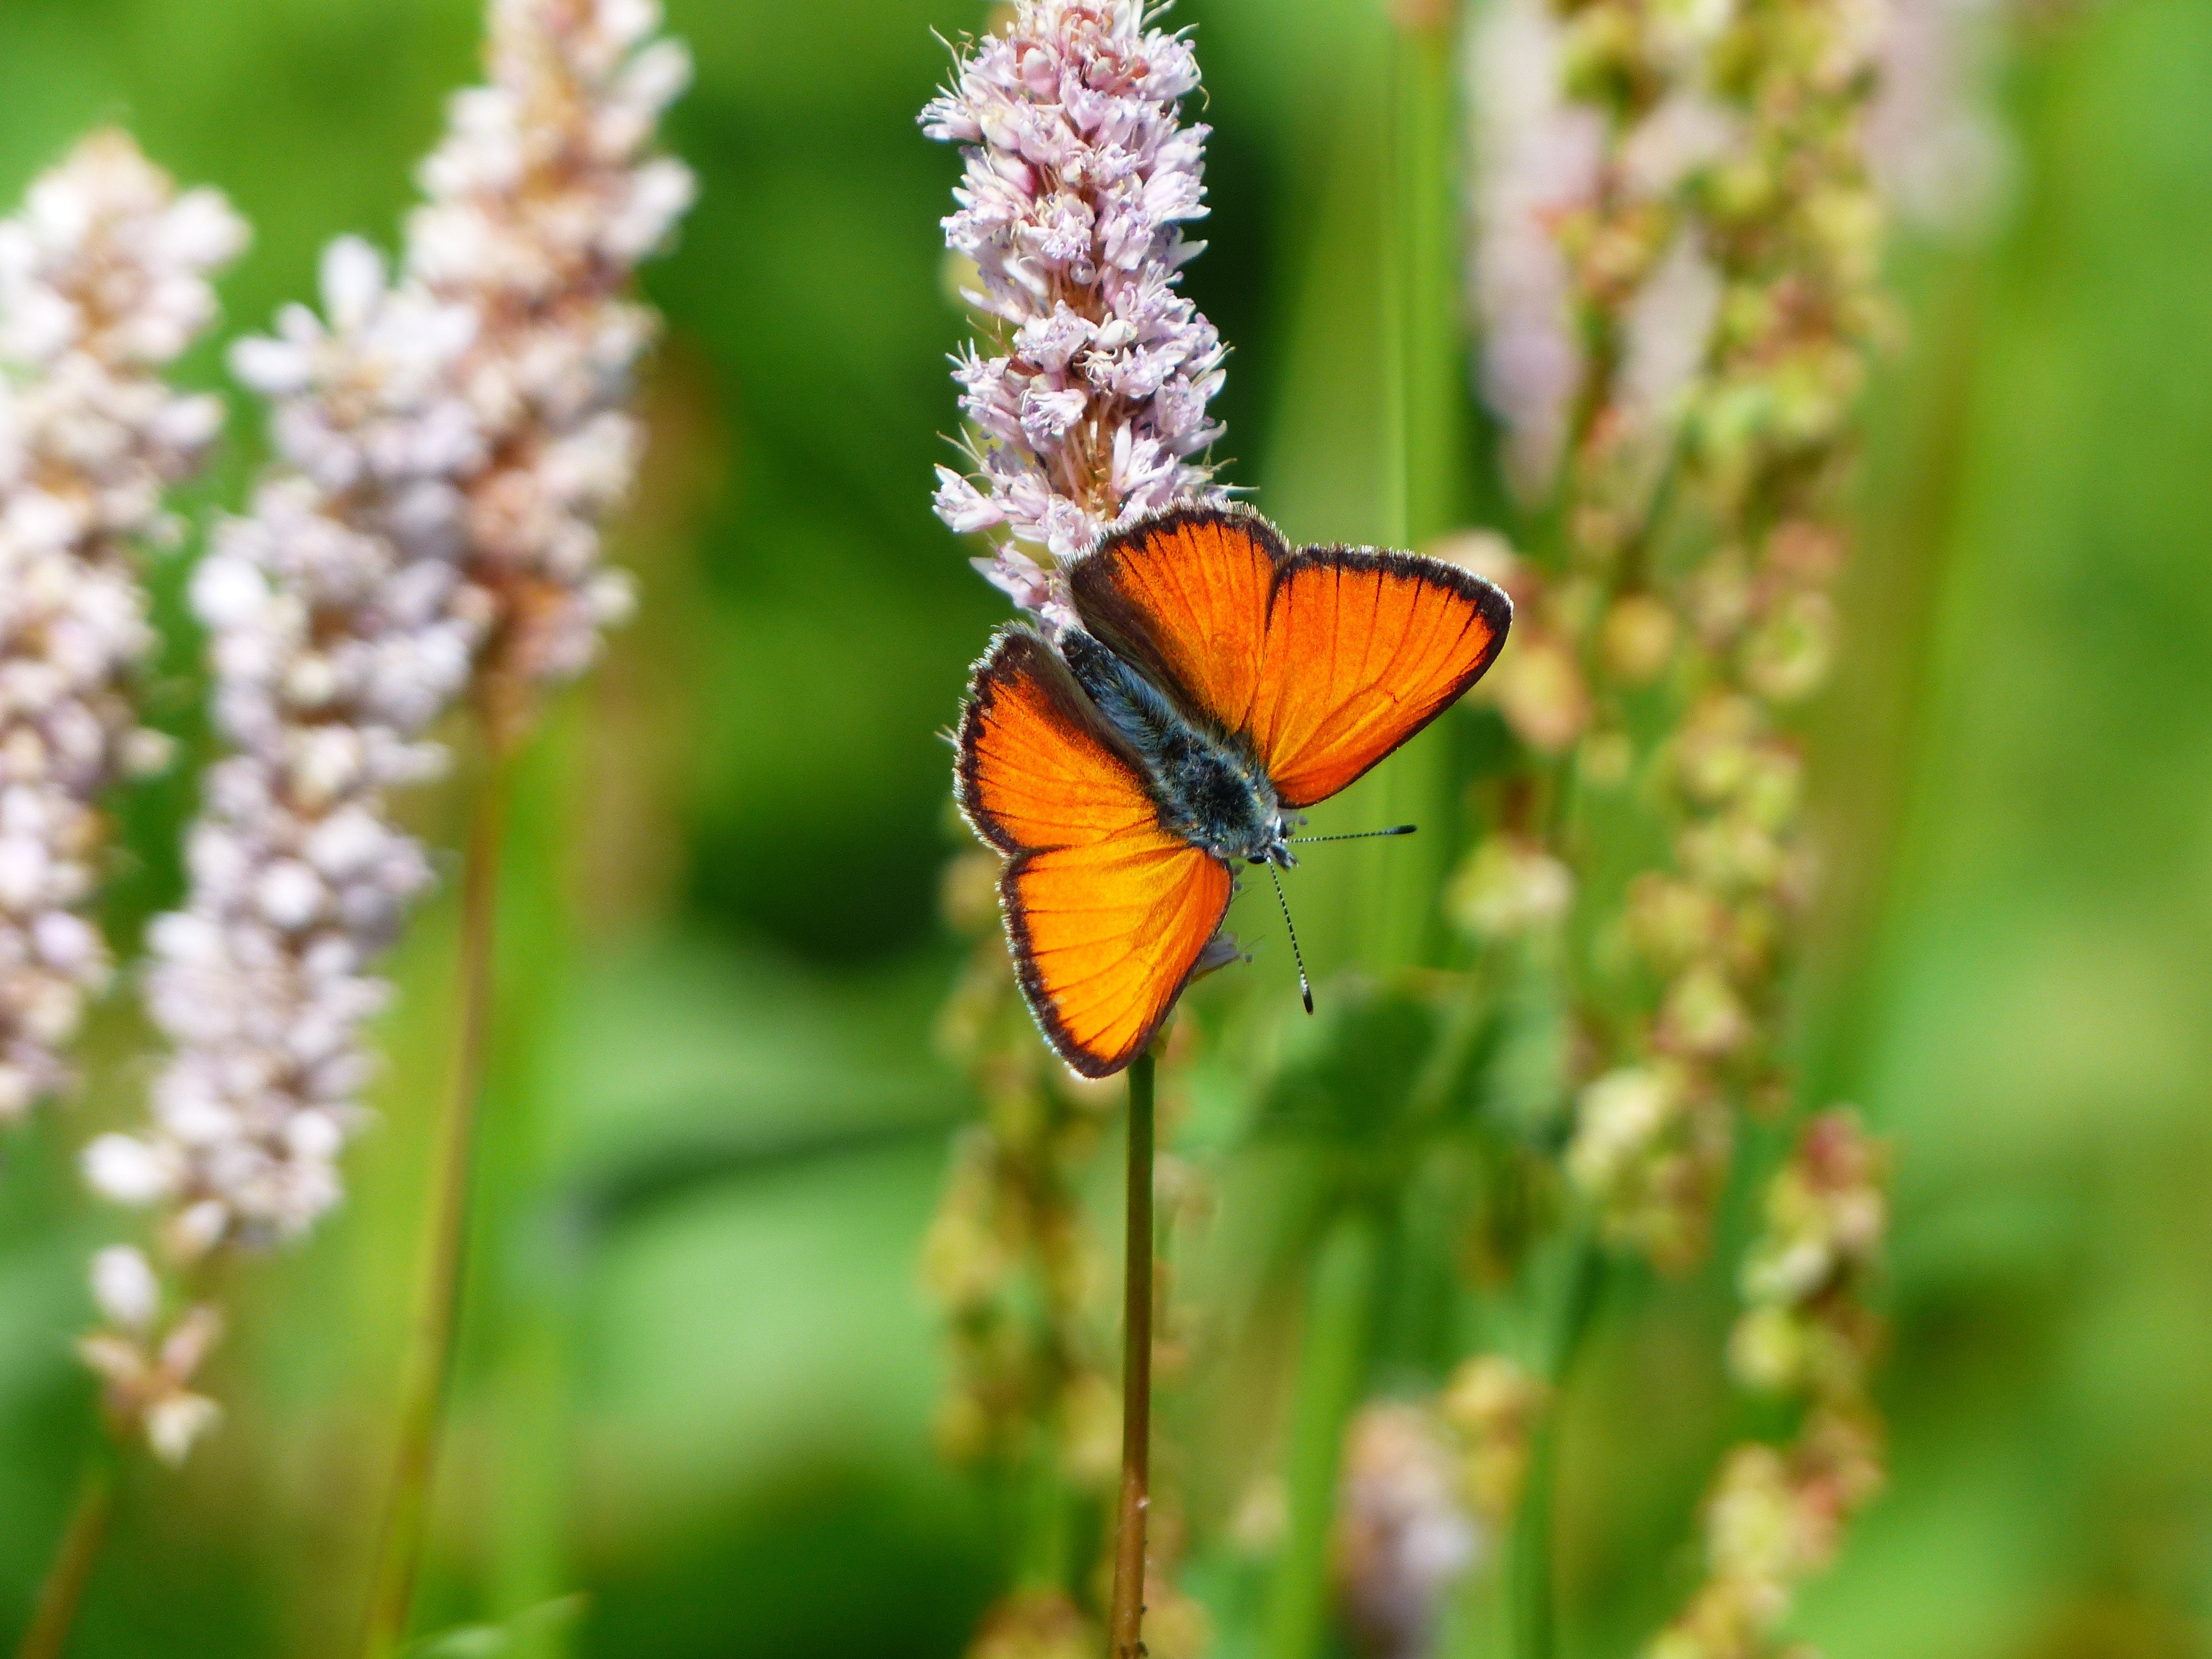
butterfly, insect, moths and butterflies, invertebrate, lycaena, pollinator, lycaenid, plant, flower, brush footed butterfly, organism, pieridae, arthropod, nectar, macro photography, plant stem, wildflower, flowering plant